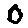
Label: 0